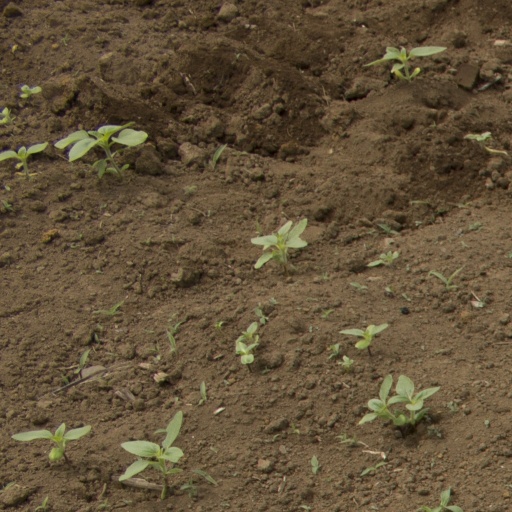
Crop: Jerusalem artichoke